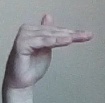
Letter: khaa